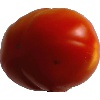
Label: Tomato 1